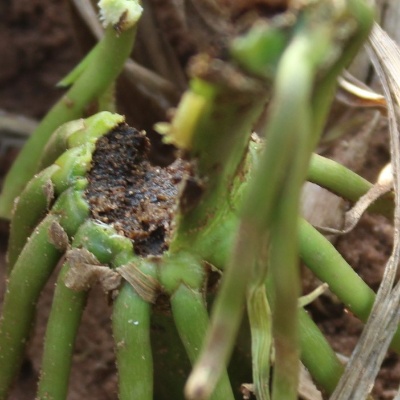
Crop: Maize
Condition: fall armyworm